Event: Nepal Earthquake
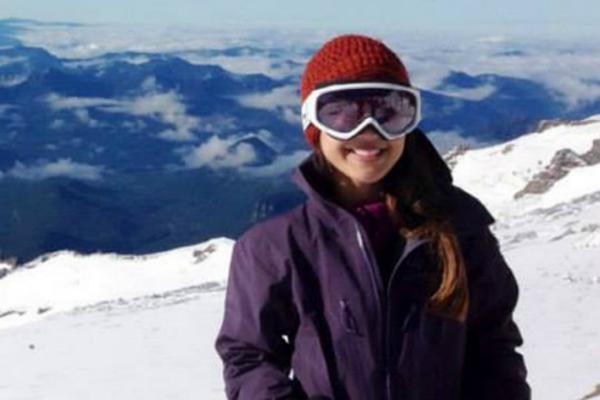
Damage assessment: no_damage